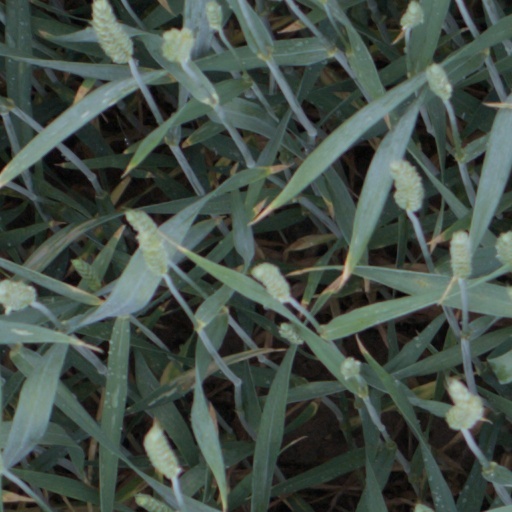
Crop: wheat